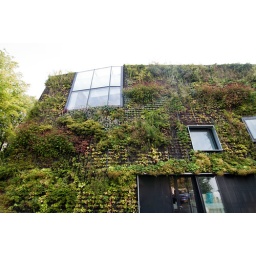
Swimming pool c.a. Amsterdam West - green building -Sportplaza Mercator. Architectural design by Venhoeven CS.